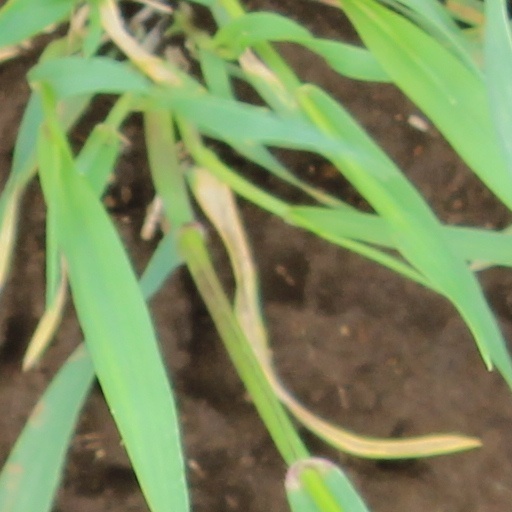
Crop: wheat